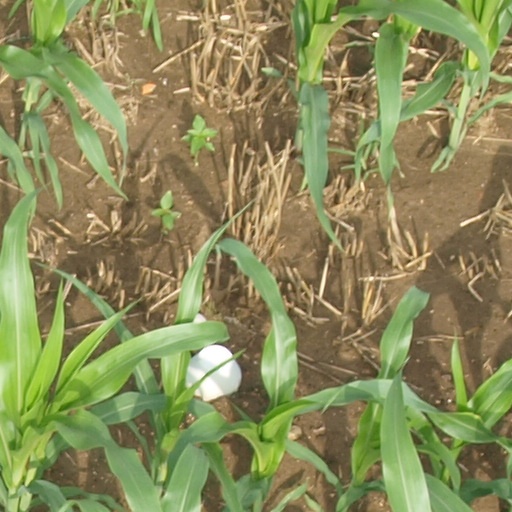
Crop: maize; corn